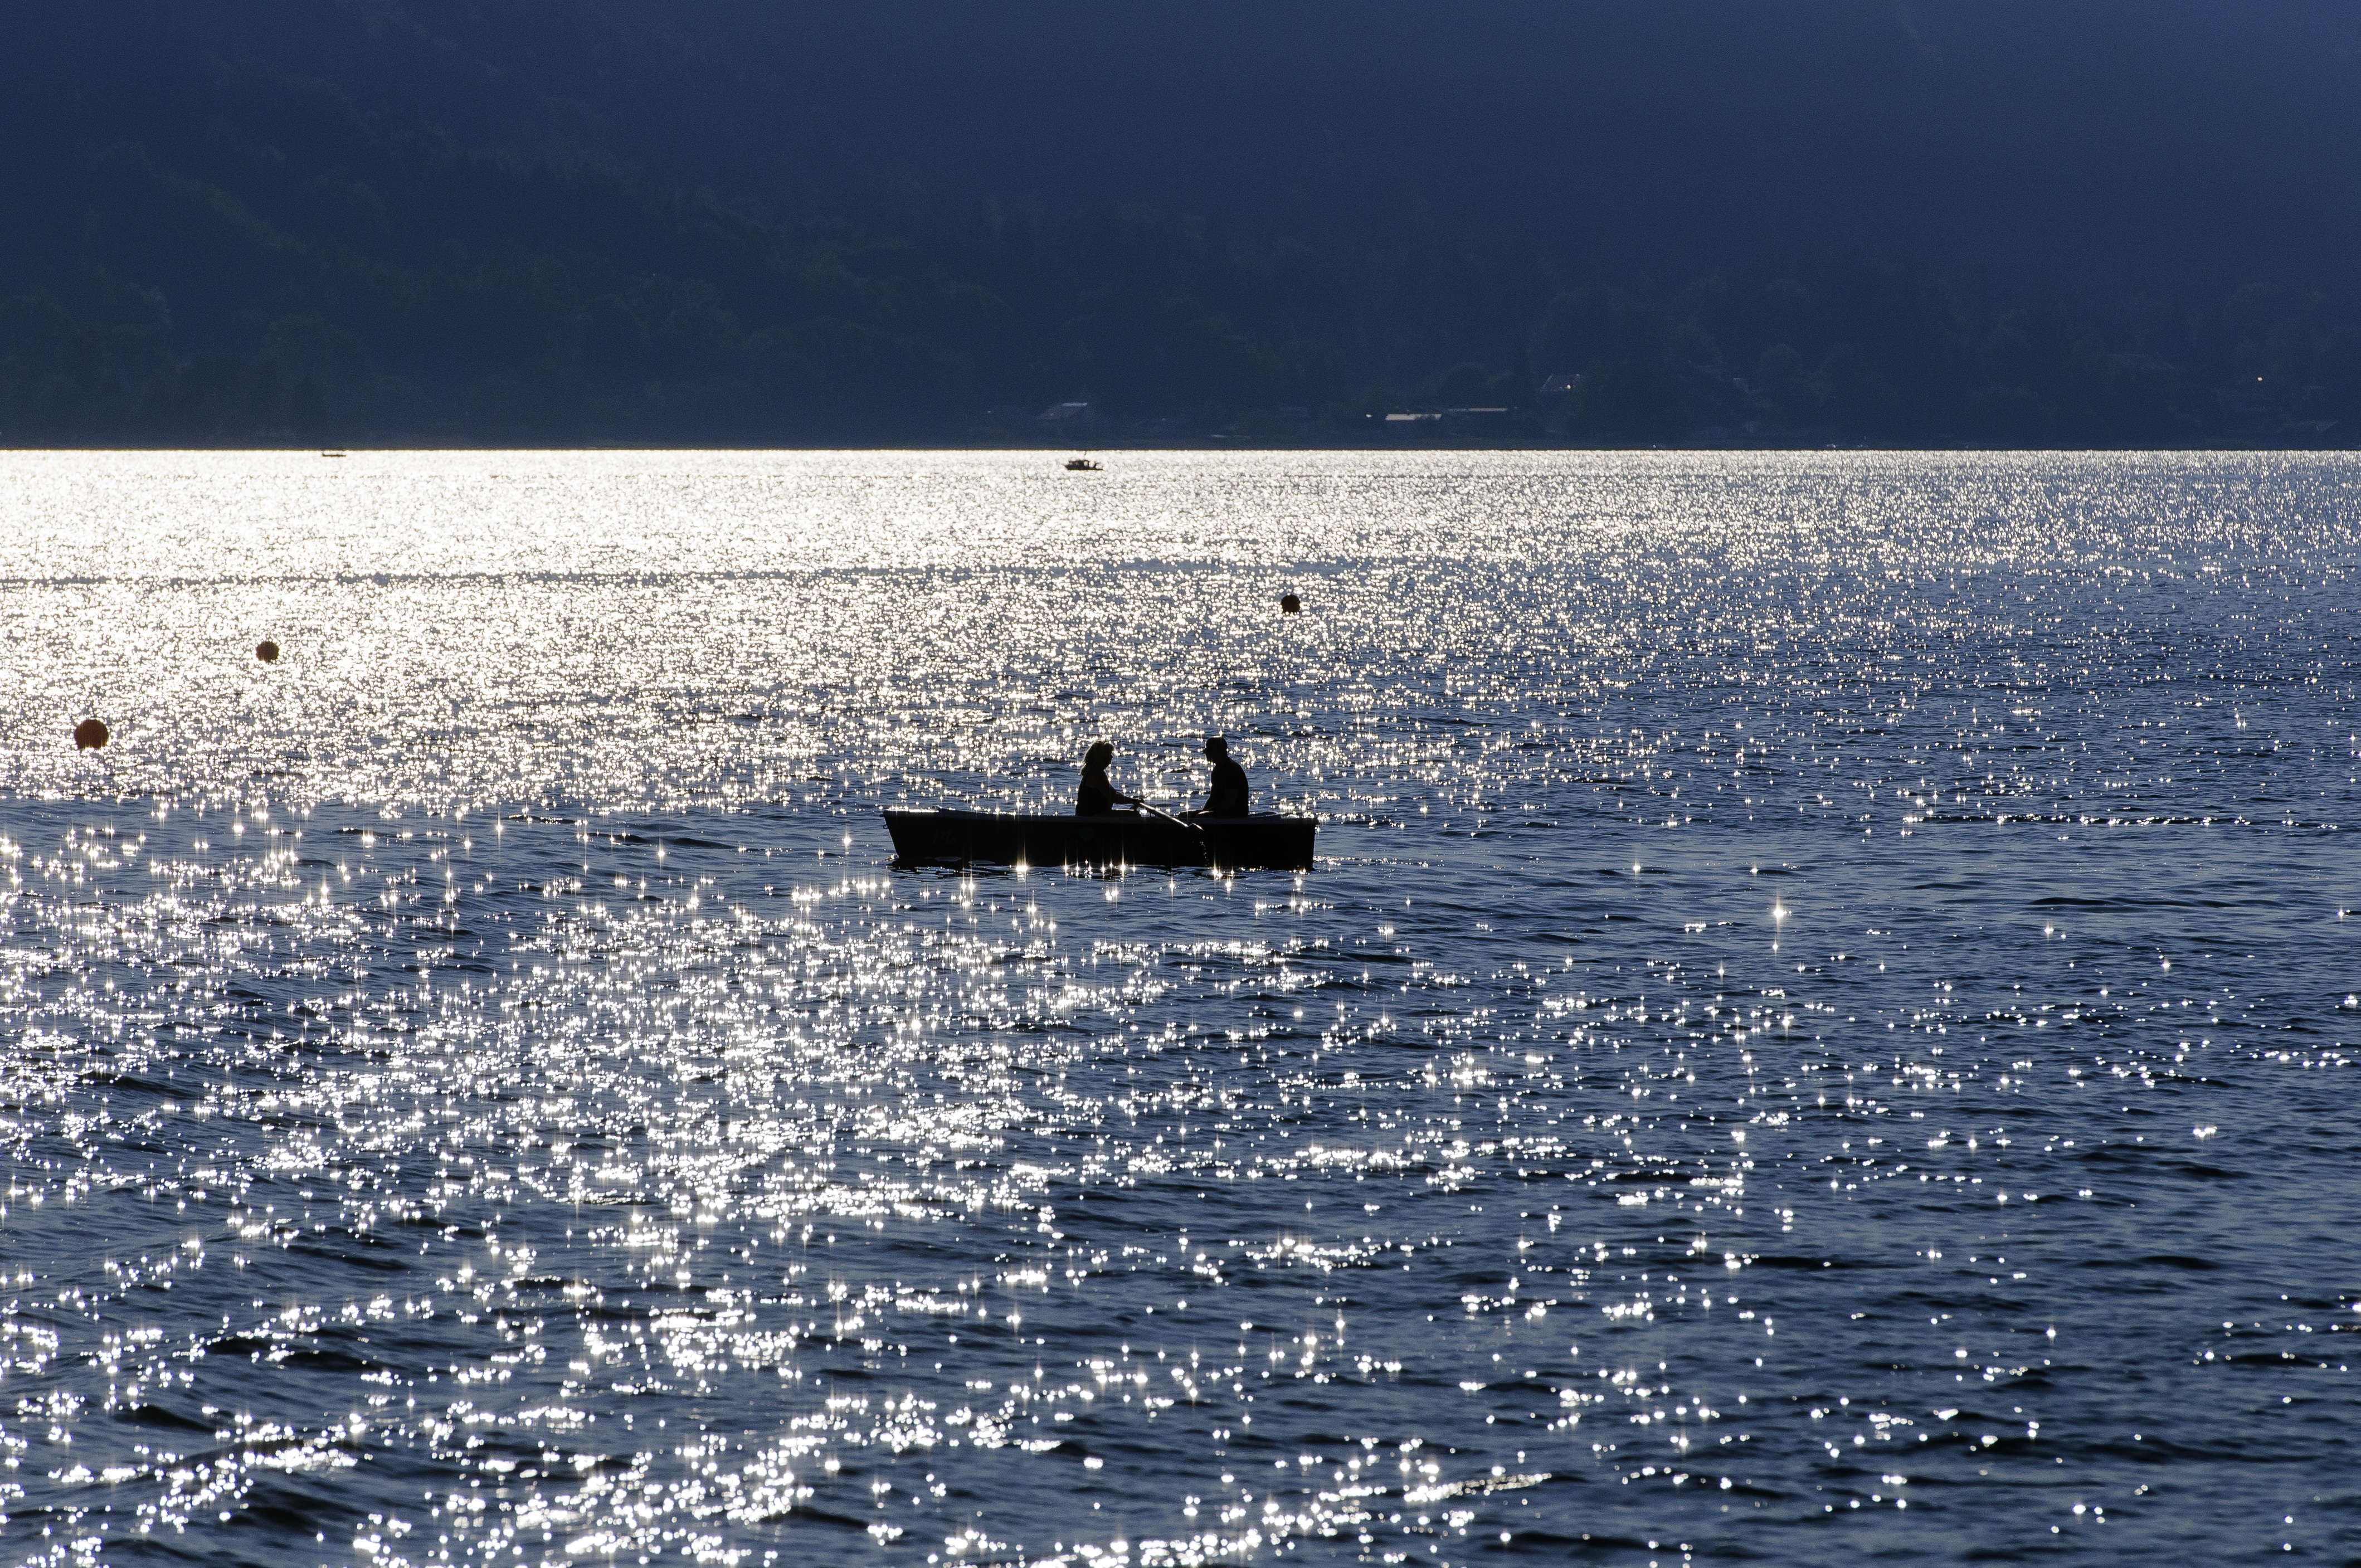
sea, coast, water, nature, ocean, horizon, sun, boat, shore, wave, lake, boot, idyllic, love, reflection, vehicle, peaceful, bay, rest, rowing boat, relaxation, boating, faith, hope, pair, rowing, mood, silent, harmony